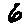
Label: 6